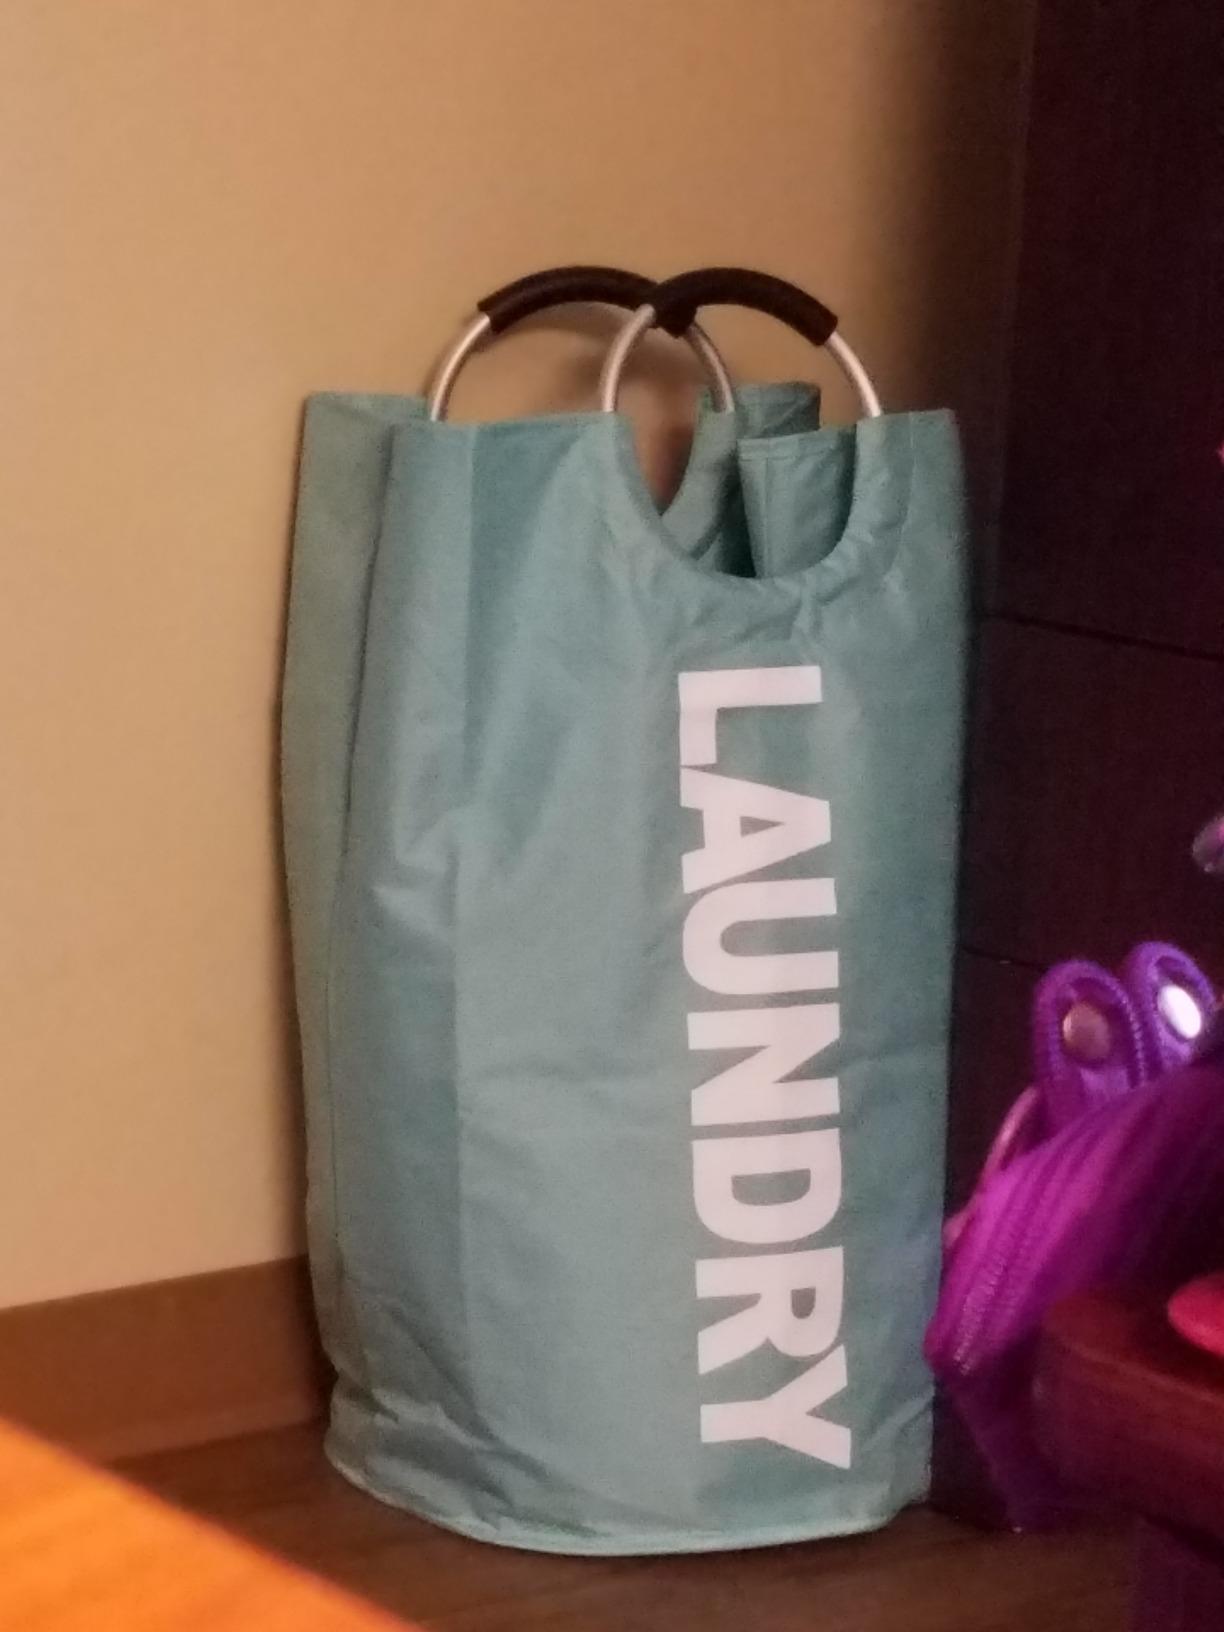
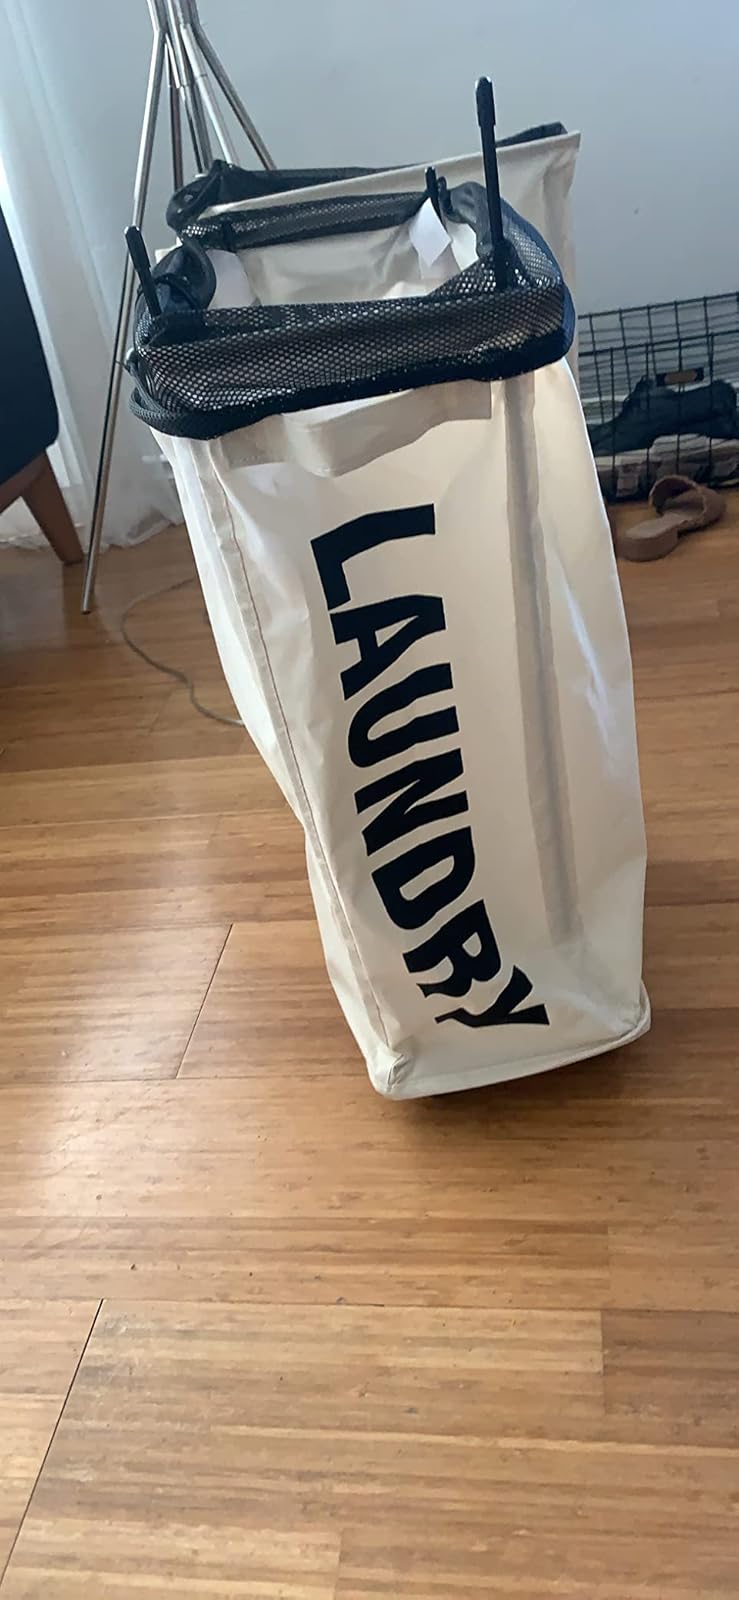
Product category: items_hamper
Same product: no